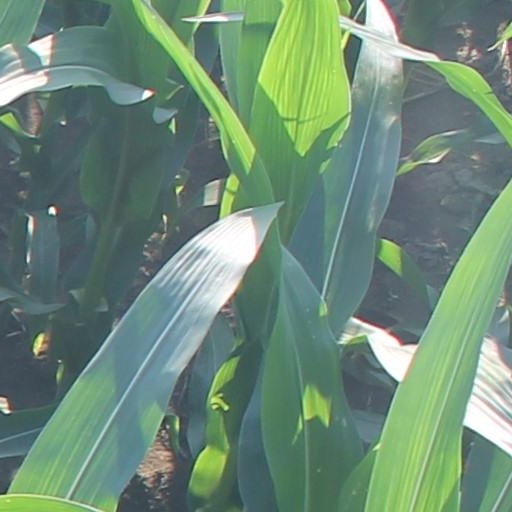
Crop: maize; corn